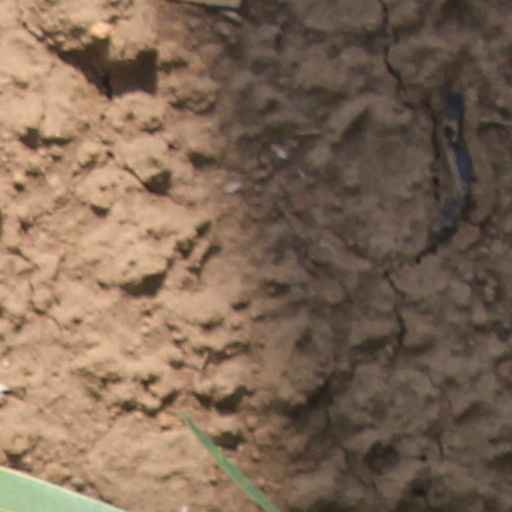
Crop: wheat